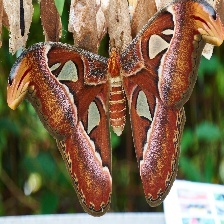
Species: ATLAS MOTH